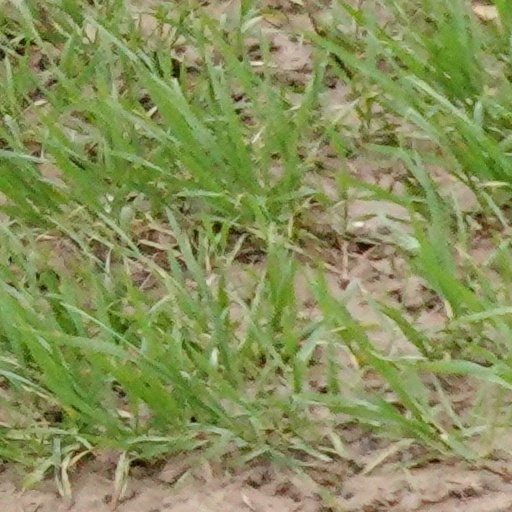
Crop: wheat